Salvadoran Americans

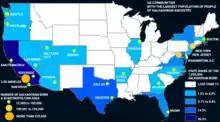
Salvadoran population in the United States

While Salvadoran migration to the U.S. remained low throughout the first several decades in the 20th century, it spiked at the onset of the Salvadoran Civil War, where many fled to the United States seeking sanctuary from the devastation that plagued the country. Some scholars have argued that the economic devastation wrought by the conflict is a greater factor in migration than political violence. At least half of the refugees—between 500,000 and one million—immigrated to the United States, which was home to less than 10,000 Salvadorans before 1960.